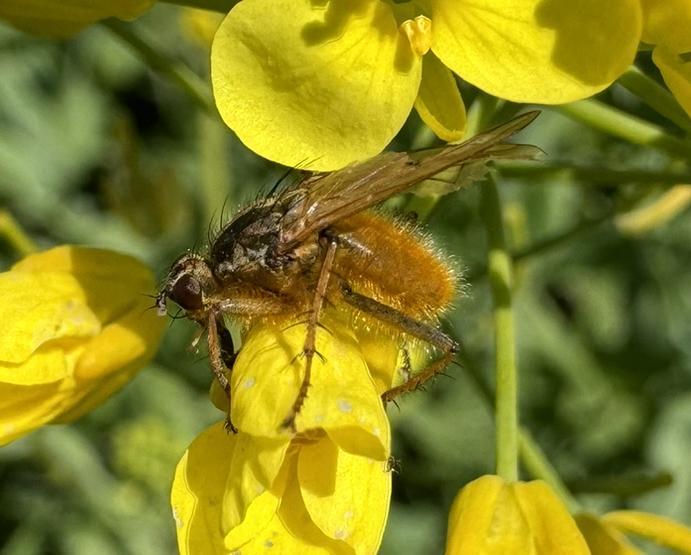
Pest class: non_pest_herbivores